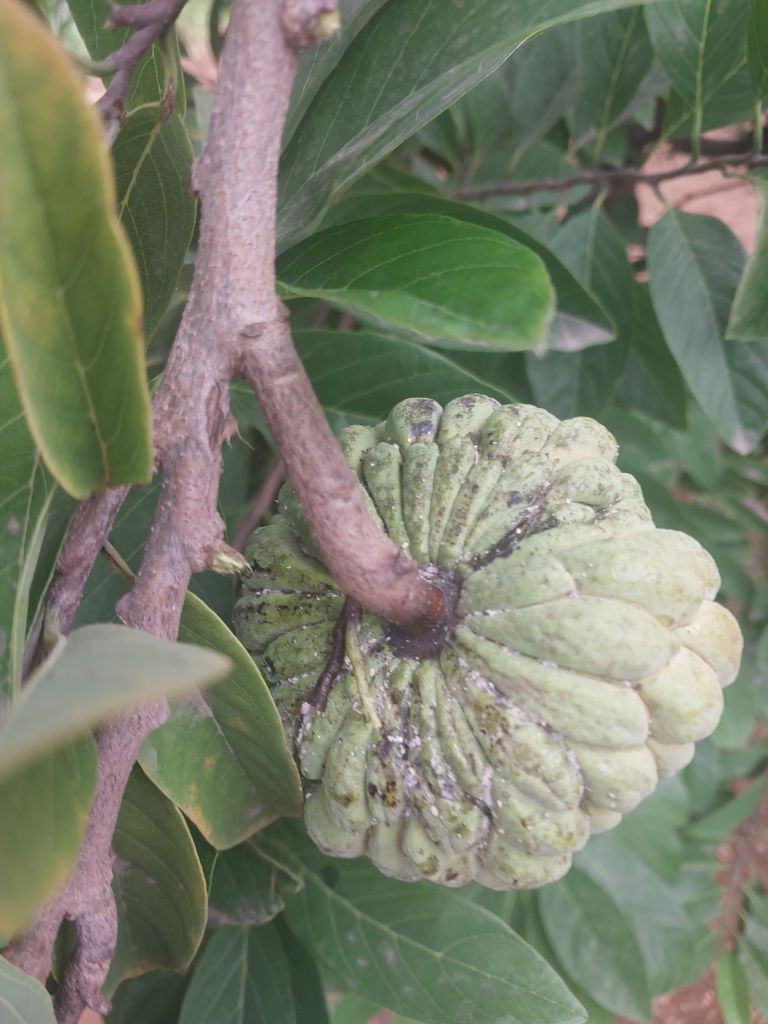
Disease label: Leaf spot on fruit